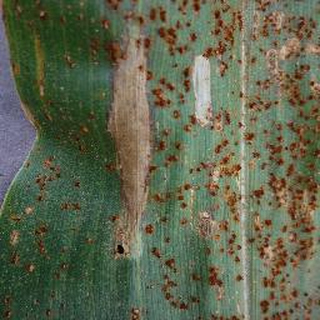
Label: corn_northern_leaf_blight